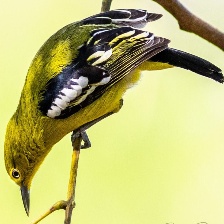
Species: COMMON IORA
Scientific name: AEGITHINA TIPHIA